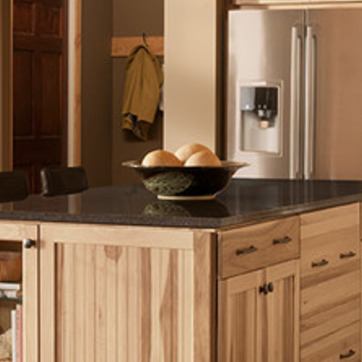
Material: ceramic